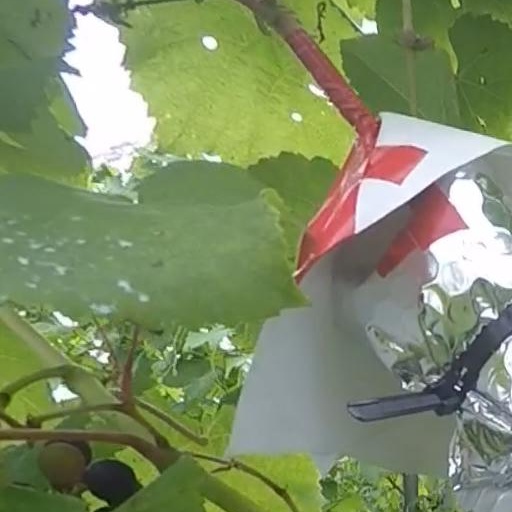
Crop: grape